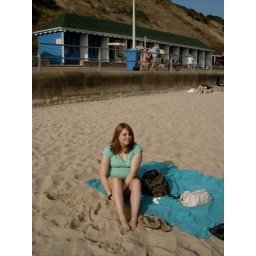
california girl at a beach in england.